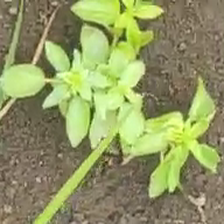
Weed species: Lamber_Quarter_plant(Chenopodium )